Hair Like Mine

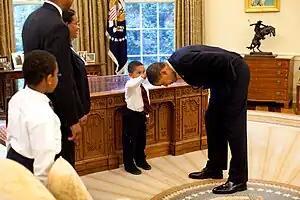
"Hair Like Mine" (2009)

Hair Like Mine is a 2009 photograph by Pete Souza of a five-year-old child, Jacob Philadelphia, touching the head of Barack Obama, then president of the United States. He invited Philadelphia to touch his hair after the boy asked whether Obama's hair was similar to his own afro-textured hair. "Time" called the image "iconic", and it was later described by First Lady Michelle Obama as symbolizing progress made in the African-American struggle for civil rights.